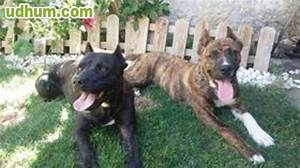
Label: cane